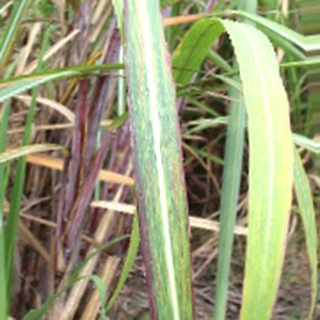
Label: sugarcane_bacterial_blight